Waveguide filter

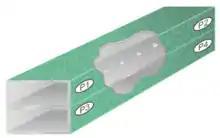
Figure 14. A multi-hole waveguide coupler

A simple method of impedance matching is stub matching with a single stub. However, a single stub will only produce a perfect match at one particular frequency. This technique is therefore only suitable for narrow band applications. To widen the bandwidth multiple stubs may be used, and the structure then takes on the form of a stub filter. The design proceeds as if it were a filter except that a different parameter is optimised. In a frequency filter typically the parameter optimised is stopband rejection, passband attenuation, steepness of transition, or some compromise between these. In a matching network the parameter optimised is the impedance match. The function of the device does not require a restriction of bandwidth, but the designer is nevertheless forced to choose a bandwidth because of the "structure" of the device.